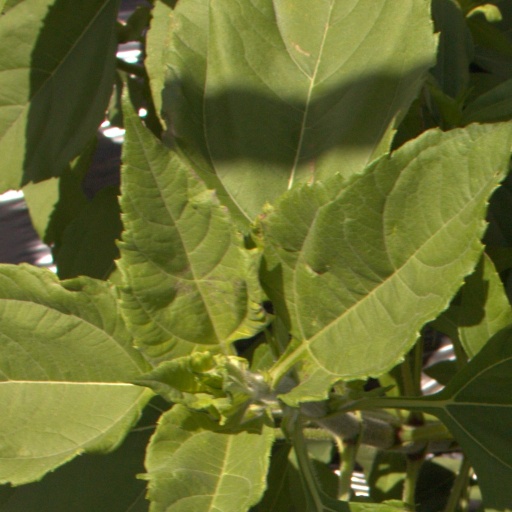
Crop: Jerusalem artichoke